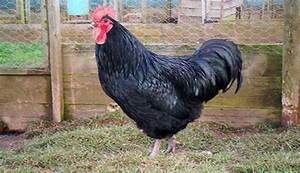
Label: gallina